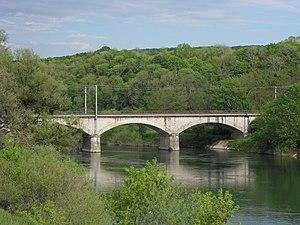
La ligne de Franois à Arc-et-Senans est une courte ligne ferroviaire française, du département du Doubs, qui relie la gare de Franois, sur la ligne de Dole-Ville à Belfort, à celle d'Arc-et-Senans, sur la ligne de Dijon-Ville à Vallorbe.